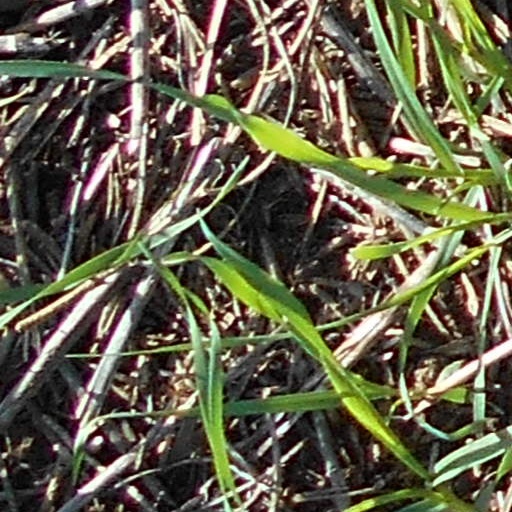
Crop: wheat